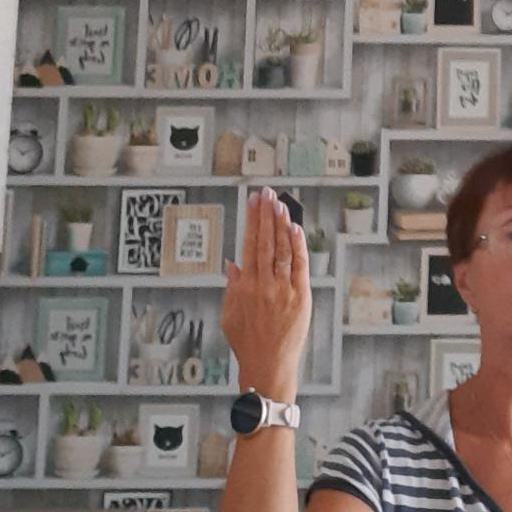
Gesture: stop_inverted